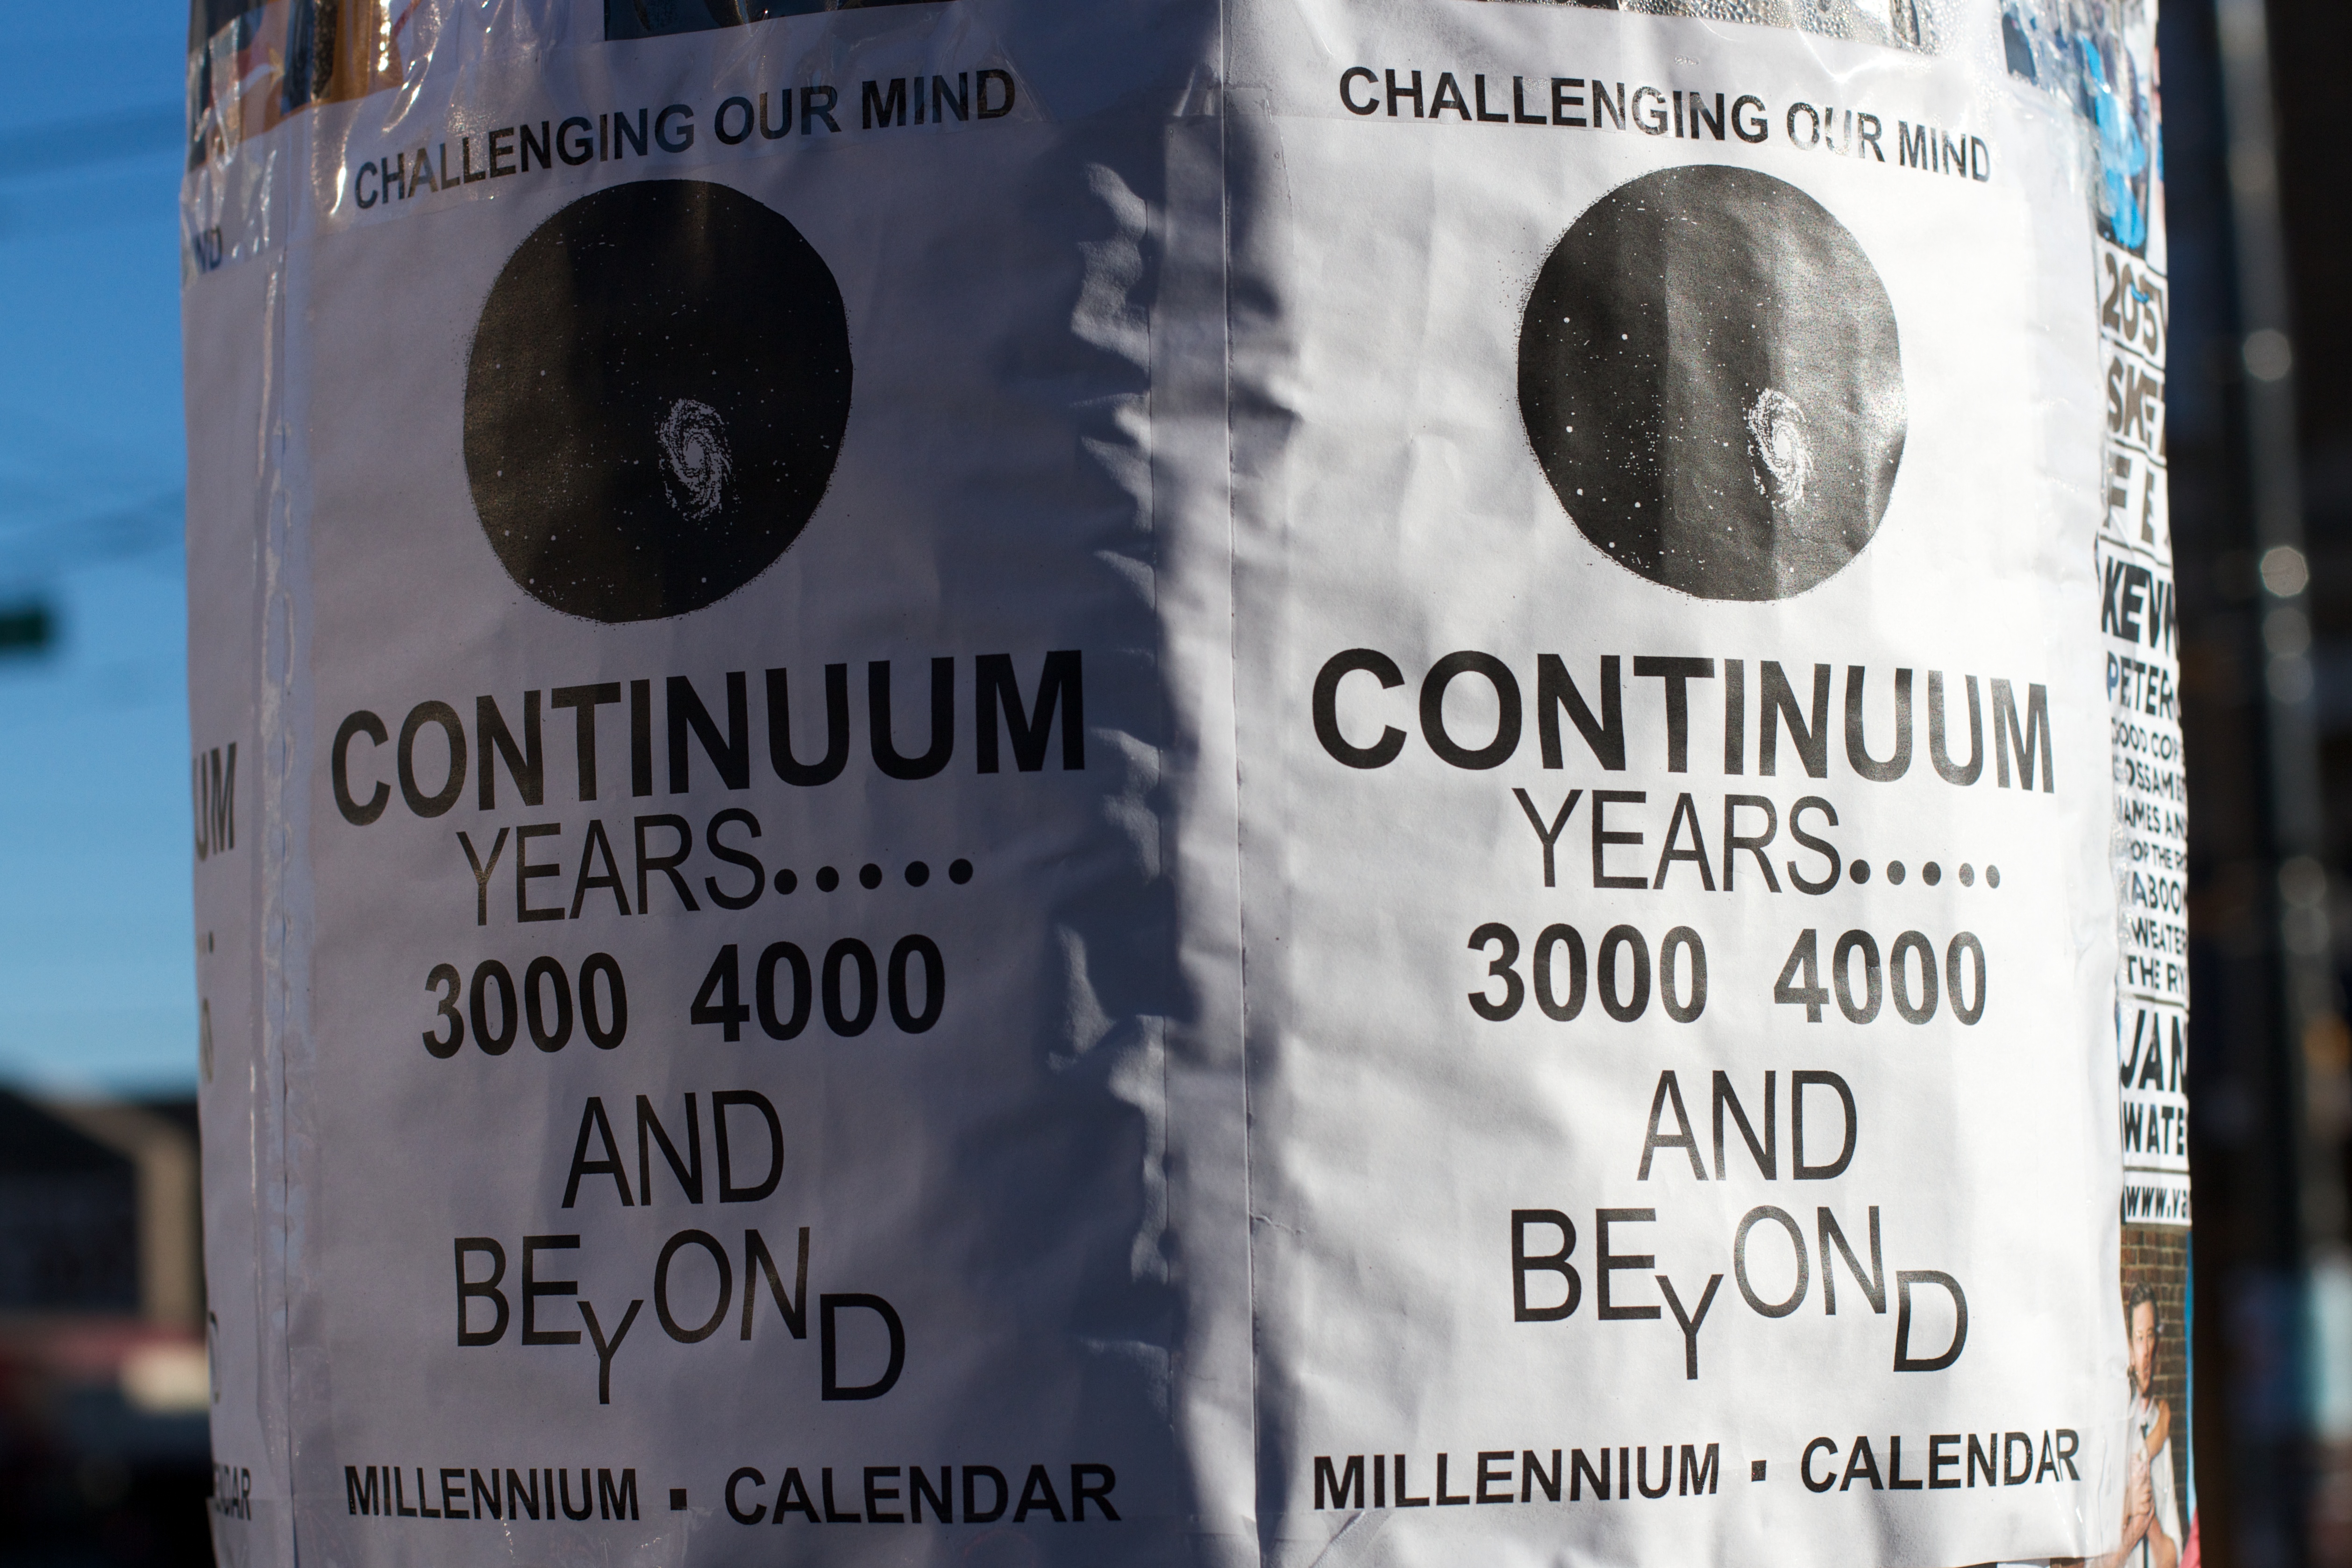
advertising, sign